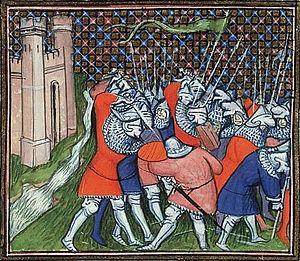
Liste des batailles et des sièges de la guerre de Cent Ans